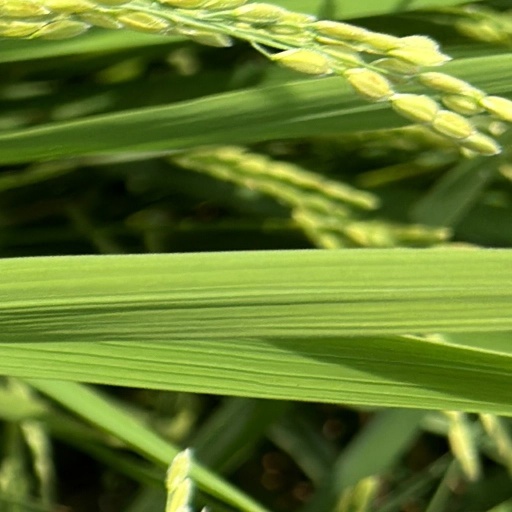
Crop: rice